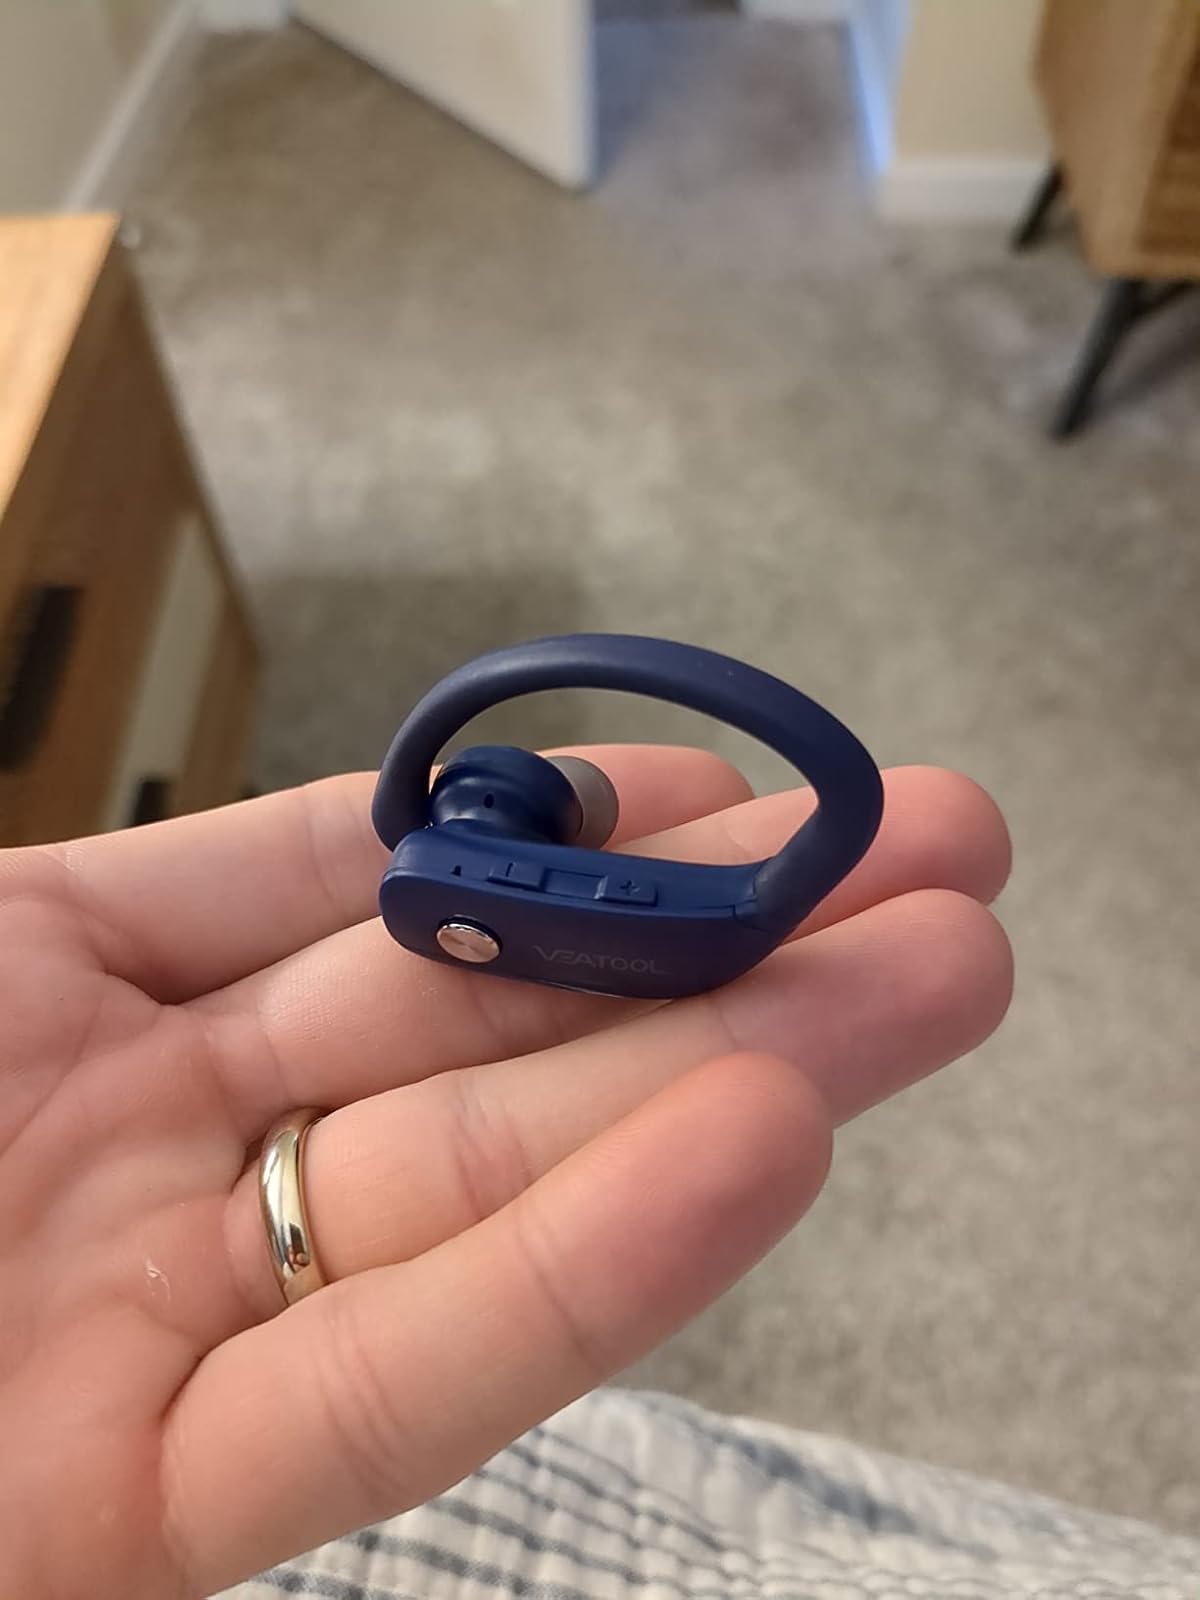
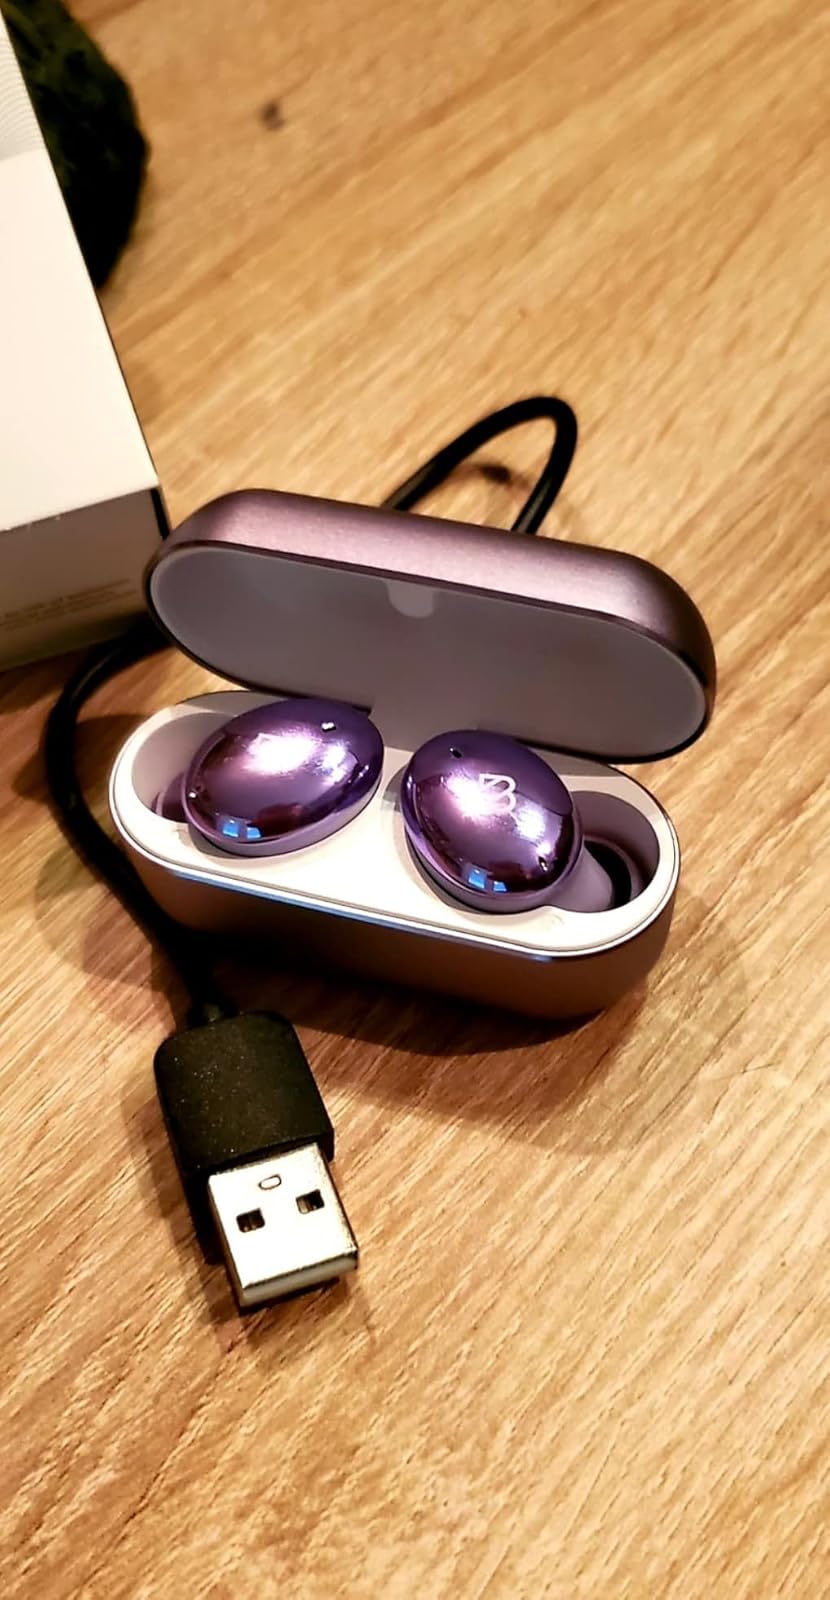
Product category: earbuds
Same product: no